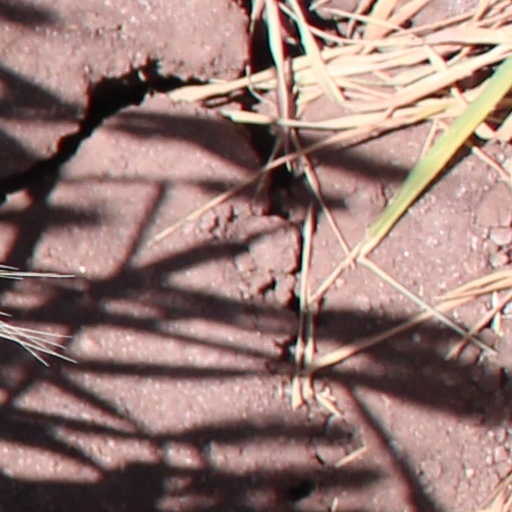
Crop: wheat